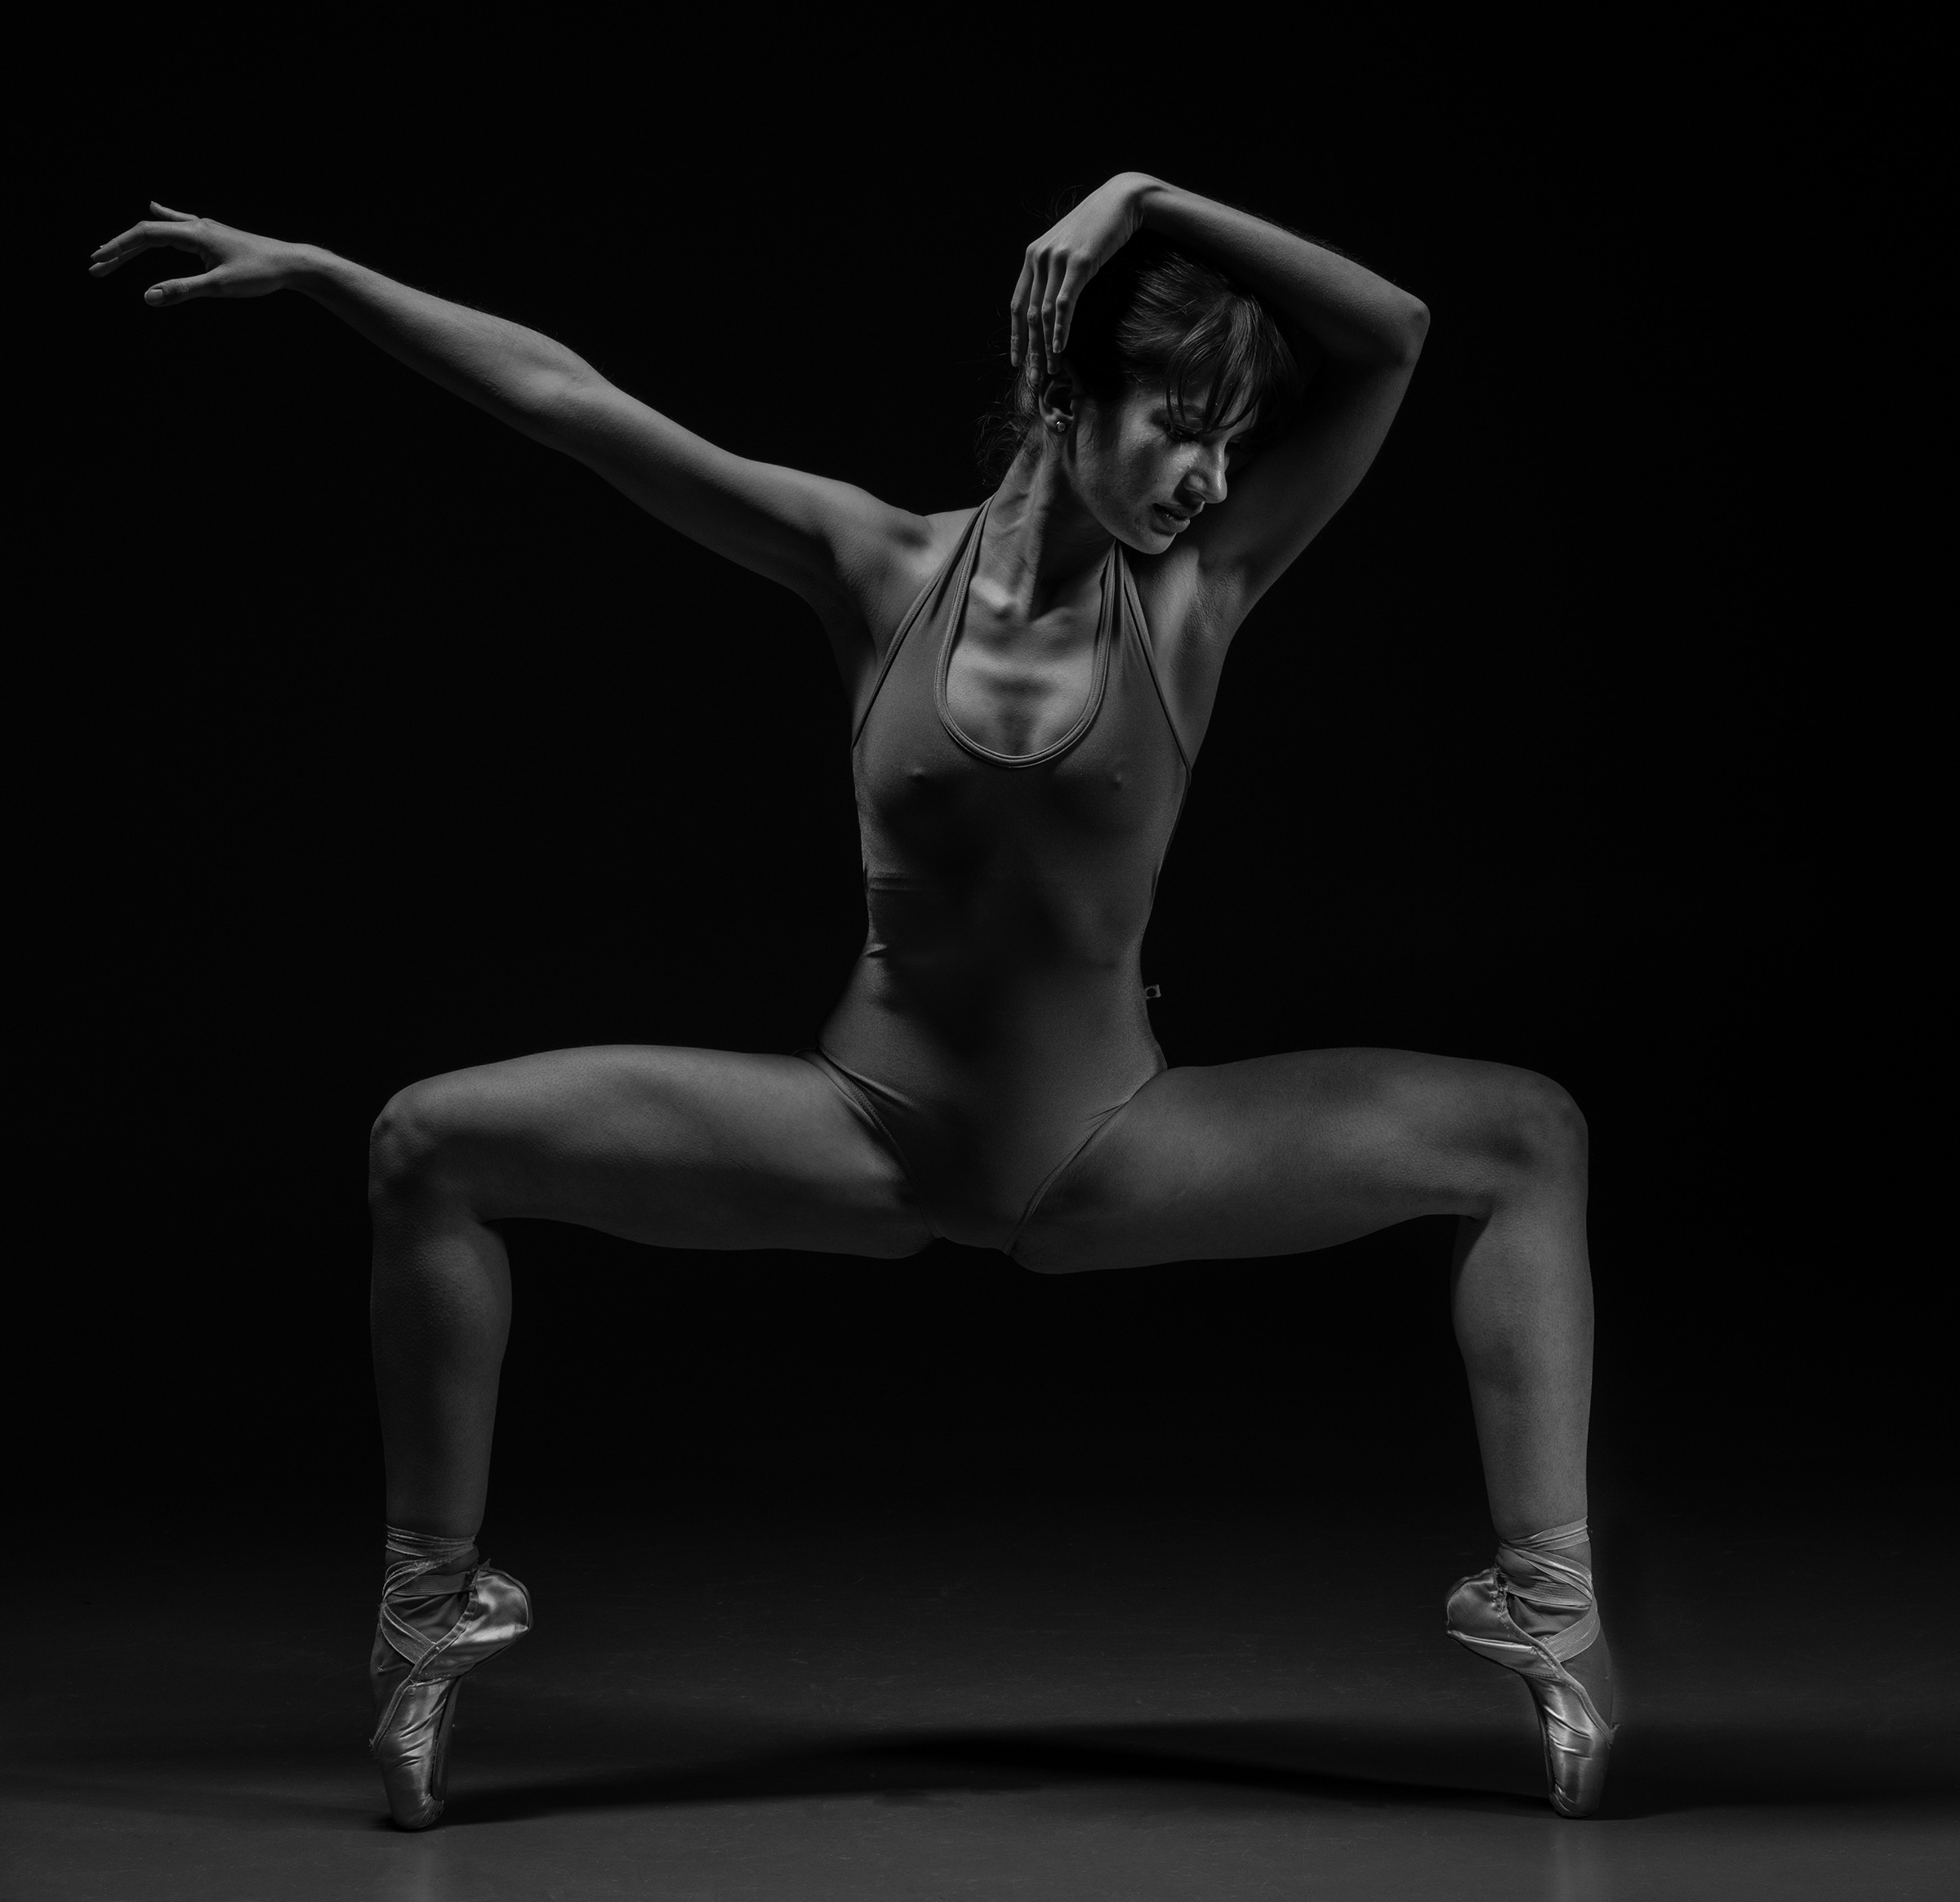
black and white, woman, dance, sitting, monochrome, muscle, ballet, dancer, performance art, sports, choreography, monochrome photography, human positions, art model, modern dance, physical fitness, concert dance, erotic dance